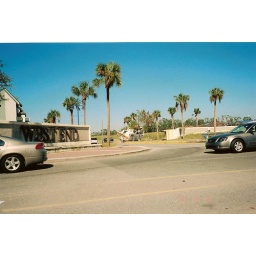
West End Blvd. Behind the sign is a marina which was once the home of the boat in the middle of the street.